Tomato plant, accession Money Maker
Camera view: vertical (180 deg); turntable rotation: 120 degrees
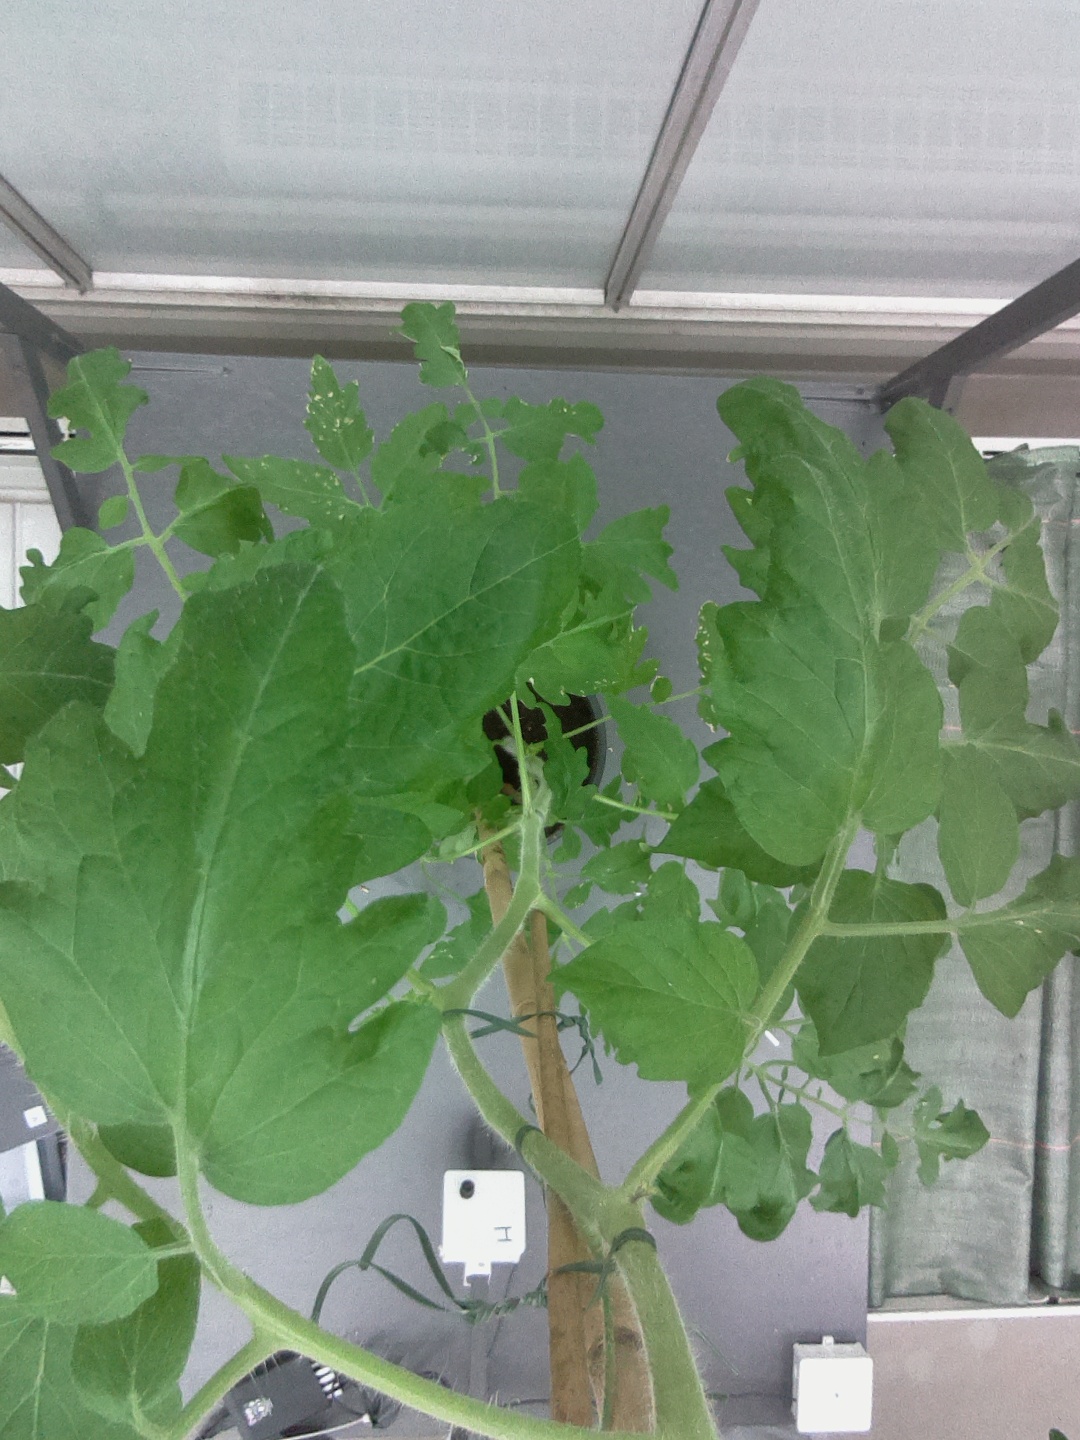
BBCH growth stage 70: Fruits at the main stem or branches visibles